Michigan District of the Lutheran Church – Missouri Synod

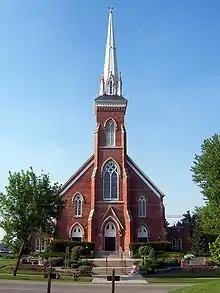
Saint Lorenz Lutheran Church in Frankenmuth, Michigan; the largest congregation in the Michigan District

The Michigan District is one of the 35 districts of the Lutheran Church – Missouri Synod (LCMS), and comprises the U.S. state of Michigan with the exception of the western half of the Upper Peninsula, which is in the North Wisconsin District. In addition, nineteen Michigan are in the non-geographic English District. , the Michigan District includes approximately 351 congregations and missions, subdivided into 41 circuits, as well as 131 early childhood centers, 68 elementary schools, and 5 high schools. Baptized membership in district congregations is approximately 152,000. It is by far the largest of the synod's districts, exceeding the size of the next largest district by 40,000 members ([Central Illinois District of the Lutheran Church – Missouri Synod|Northern Illinois District]]) and by 9 congregations (Texas District).